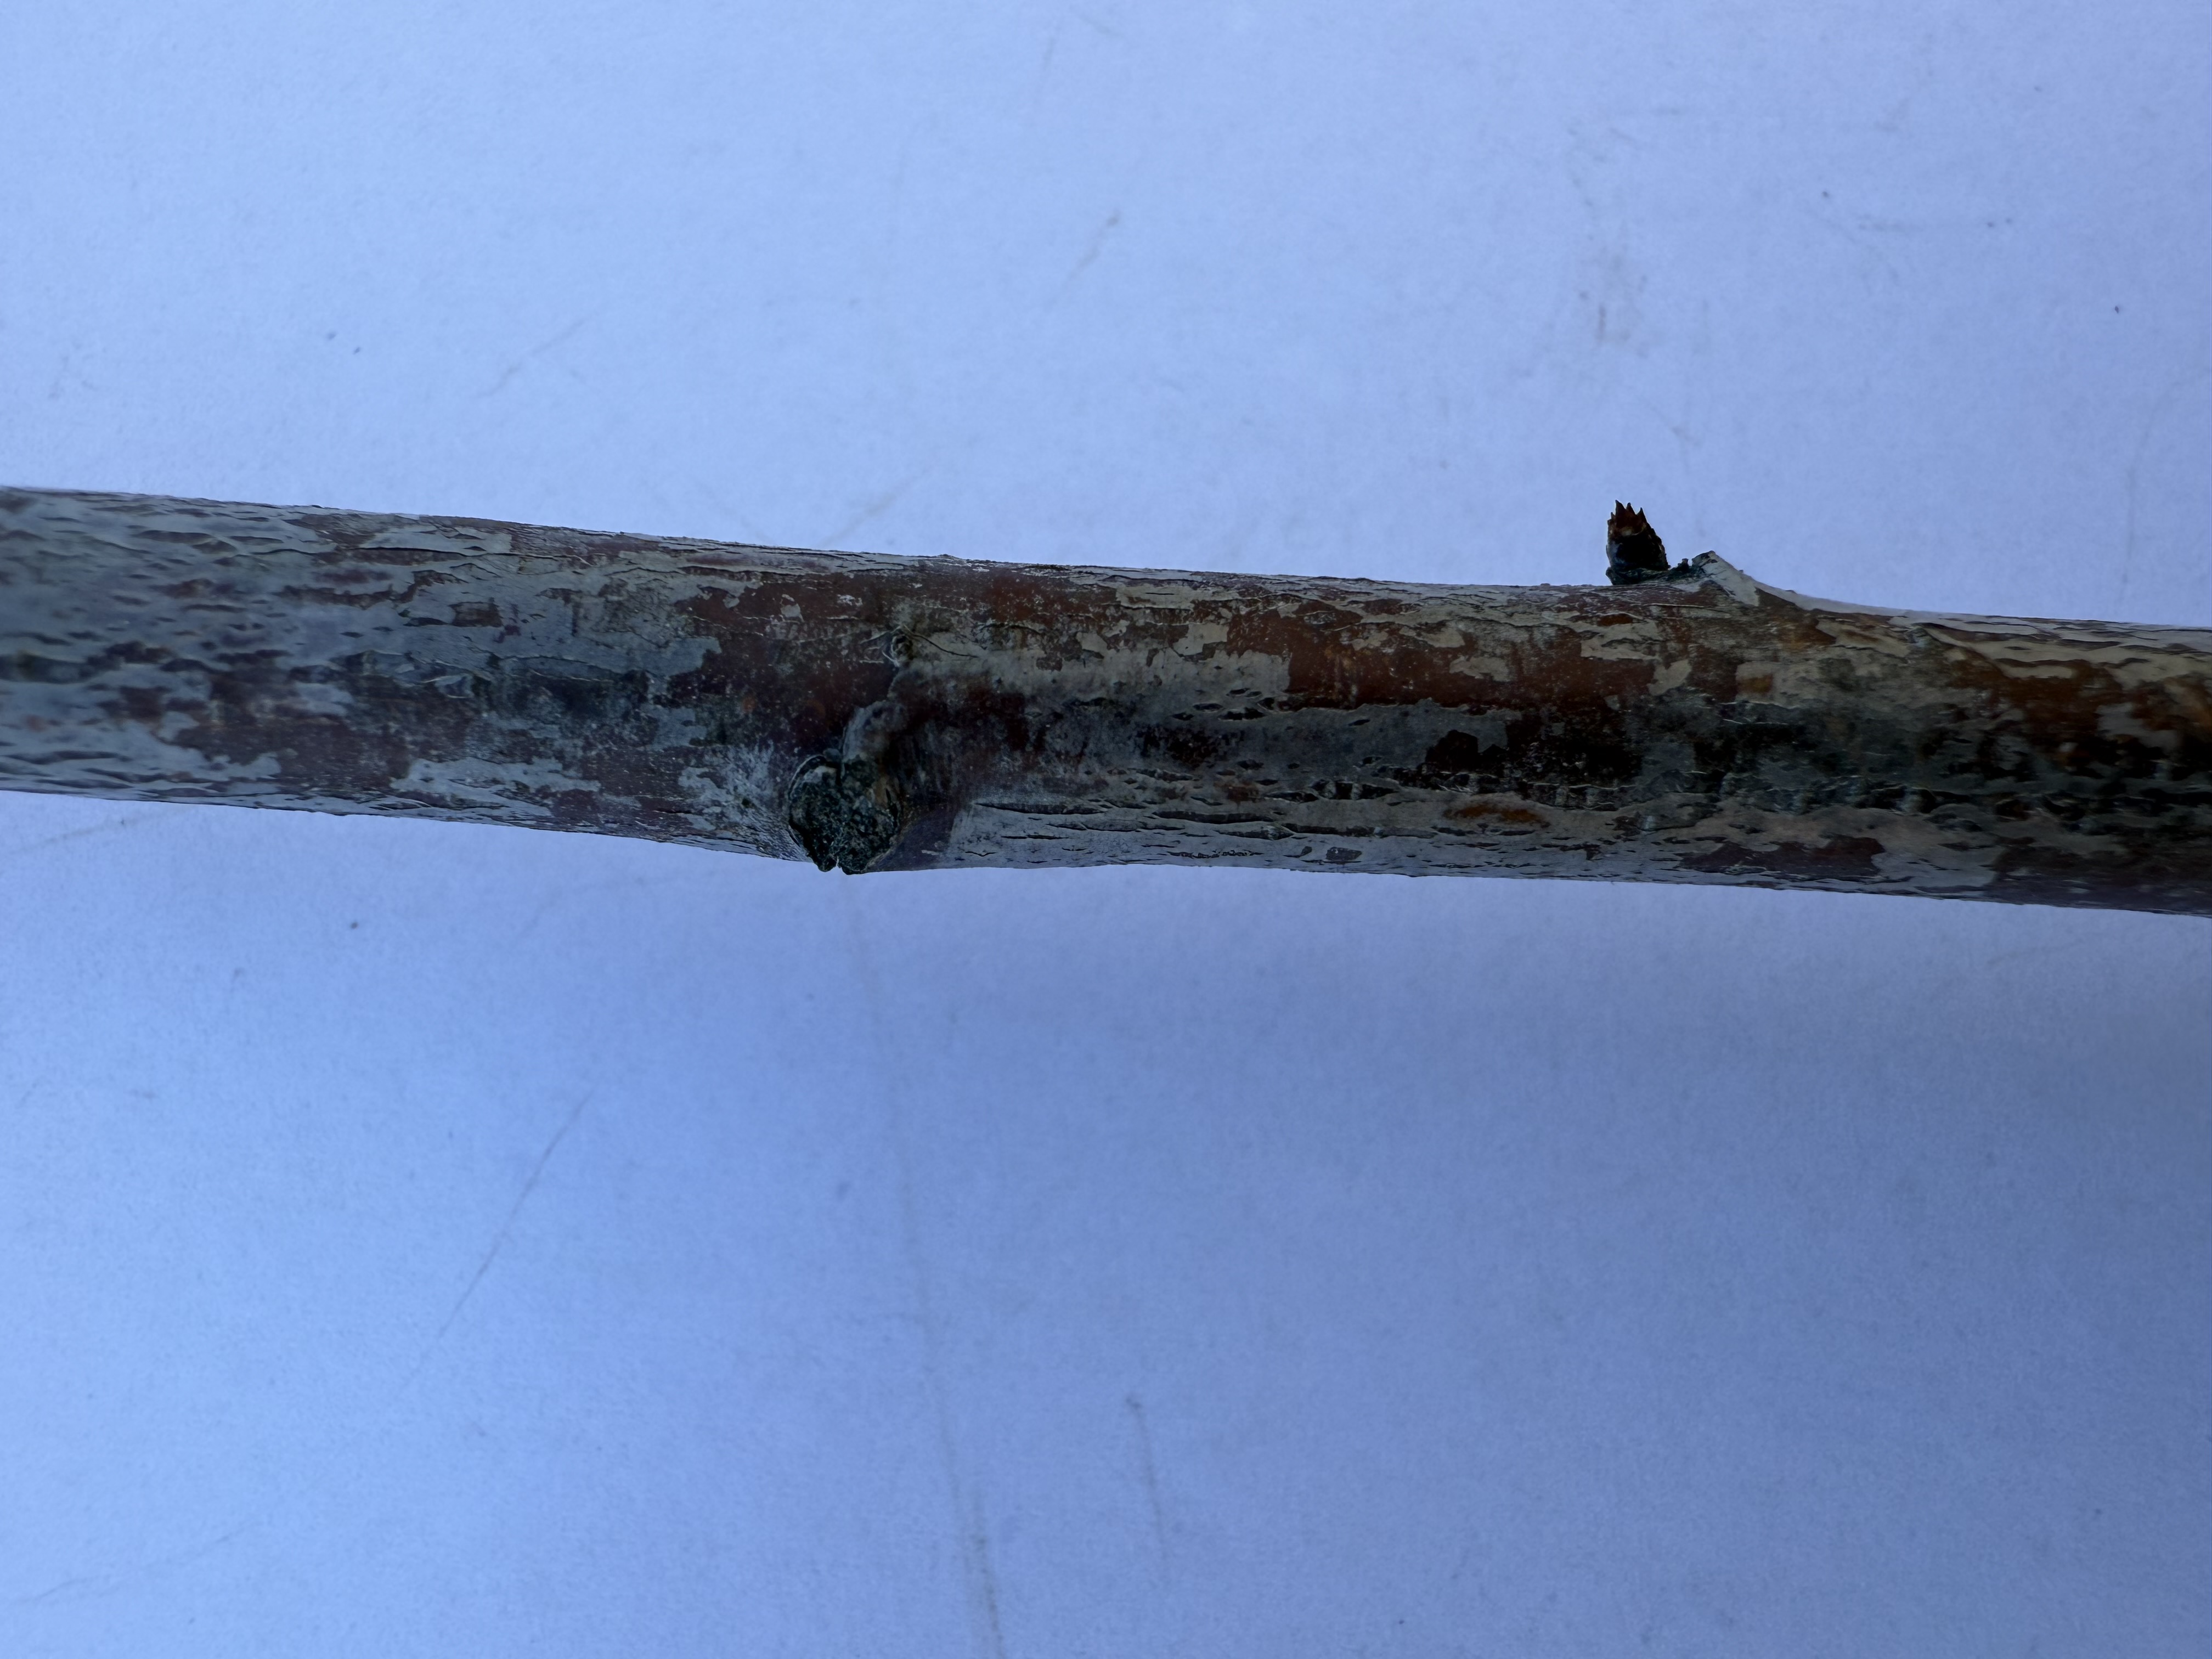
Variety: Angeleno Plum